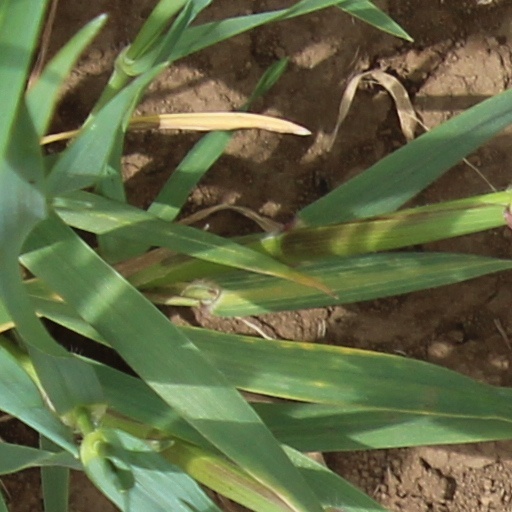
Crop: wheat